Anchor River

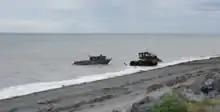
Tractor-launching a boat

The Anchor River State Recreation Area is a popular spot for camping and fishing in the summer months, when there are salmon runs, and catch-and-release steelhead fishing. Anchor Point, the site of the SRA, is the most westerly point in the U.S. highway system. From the beach at the recreation area you can see the distant peaks of the Aleutian Range, including the volcanoes Mount Augustine Mount Iliamna and Mount Redoubt The area was also the site of gold mining activities in the 1890s.